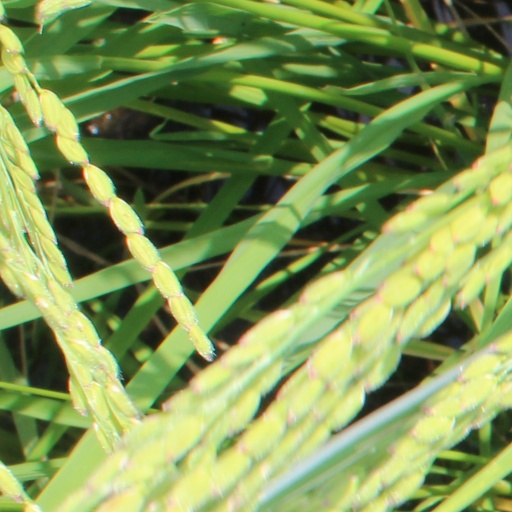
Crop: rice